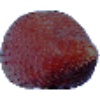
Label: salak